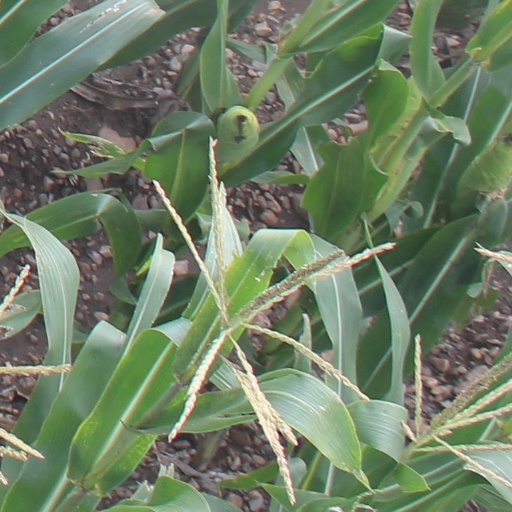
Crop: maize; corn